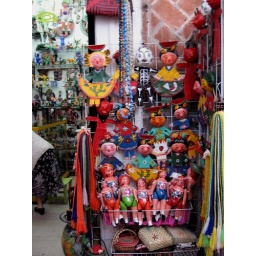
I want dolls like that on my wall.One devil and chica in red skirt and green blouse ;)Maykes shop ;)